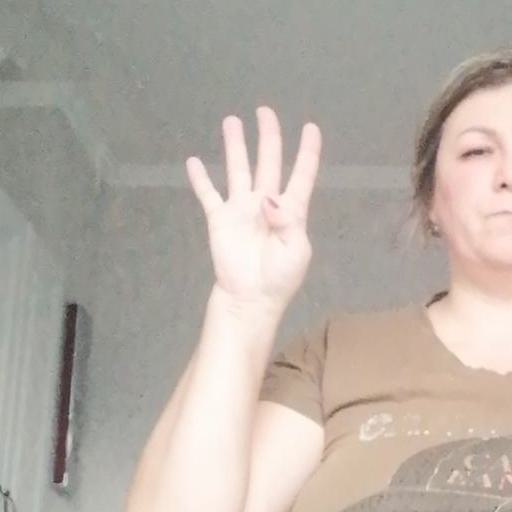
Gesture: four